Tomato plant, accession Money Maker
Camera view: vertical (180 deg); turntable rotation: 30 degrees
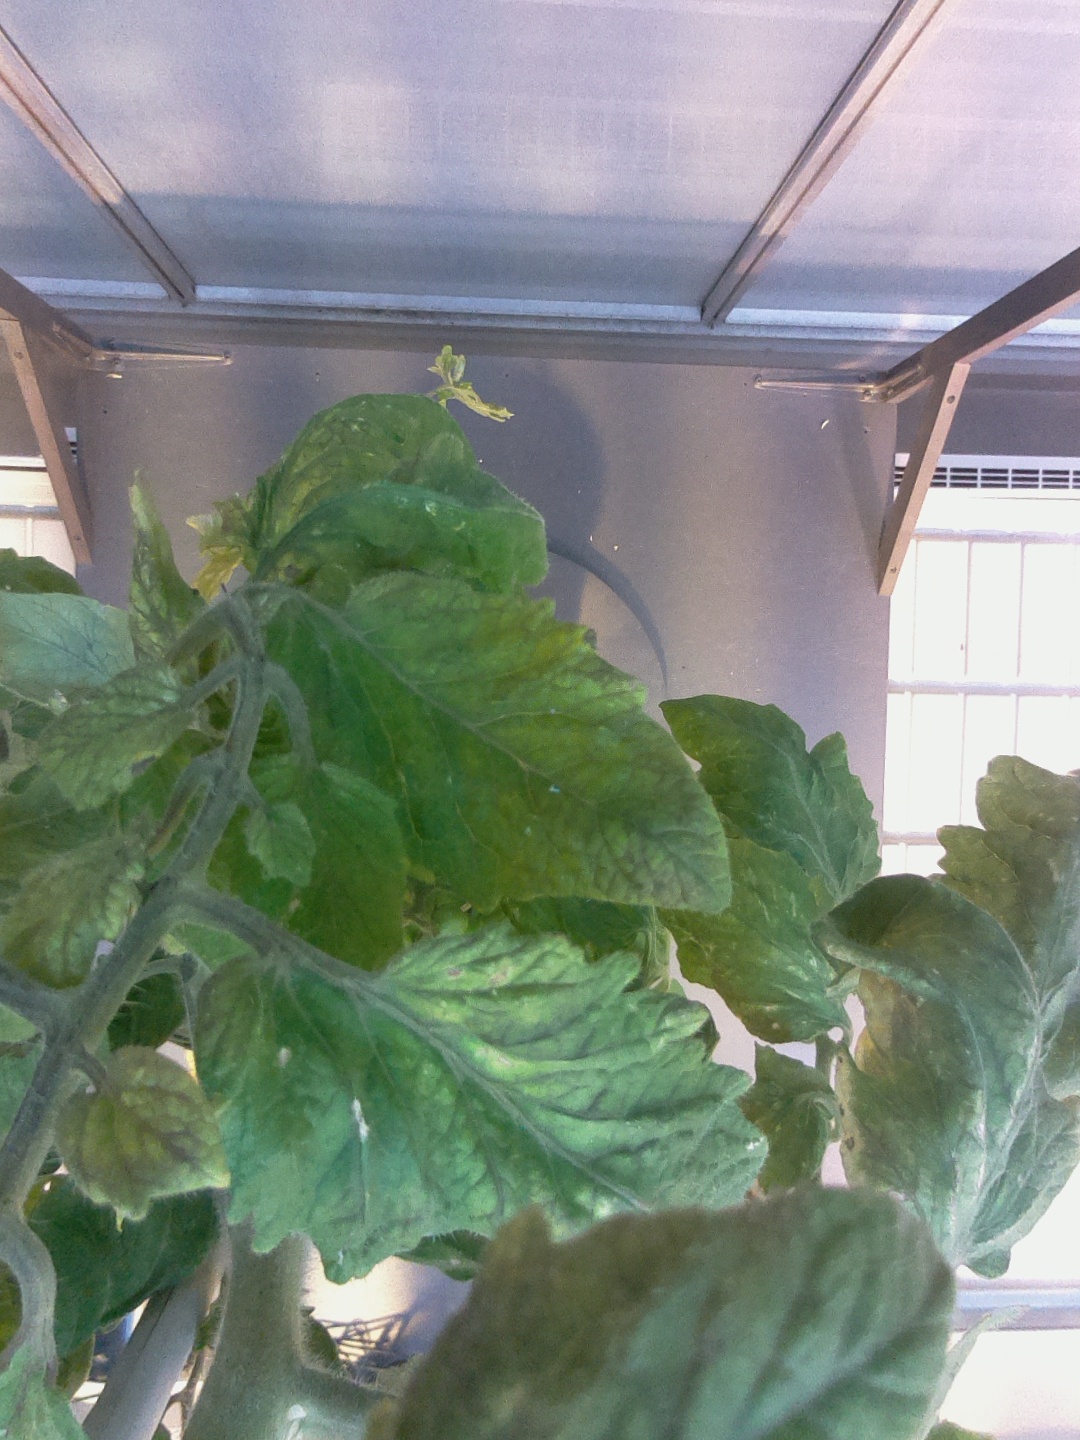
BBCH growth stage 79: 90% -100% of final fruit size